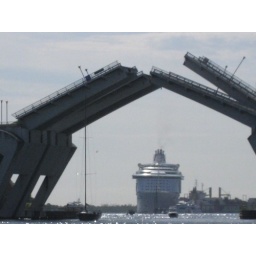
The ship appears to be going under the 12th St bridge - it is not.